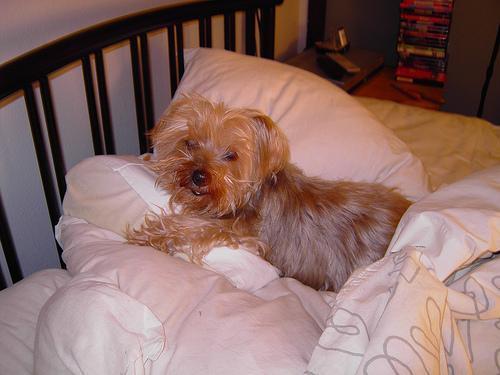
yorkshire terrier